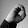
ASL letter: O